Lough Neagh

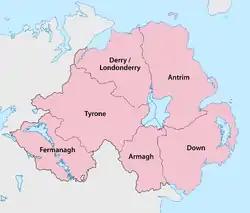
Counties of Northern Ireland, relative to Lough Neagh

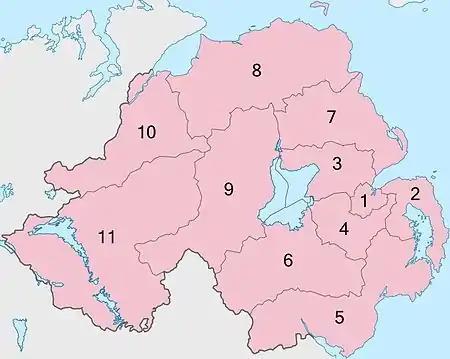
Districts of Northern Ireland, relative to Lough Neagh

Five of the six counties of Northern Ireland have shores on the Lough (only Fermanagh does not), and its area is split among them. The counties are listed clockwise: